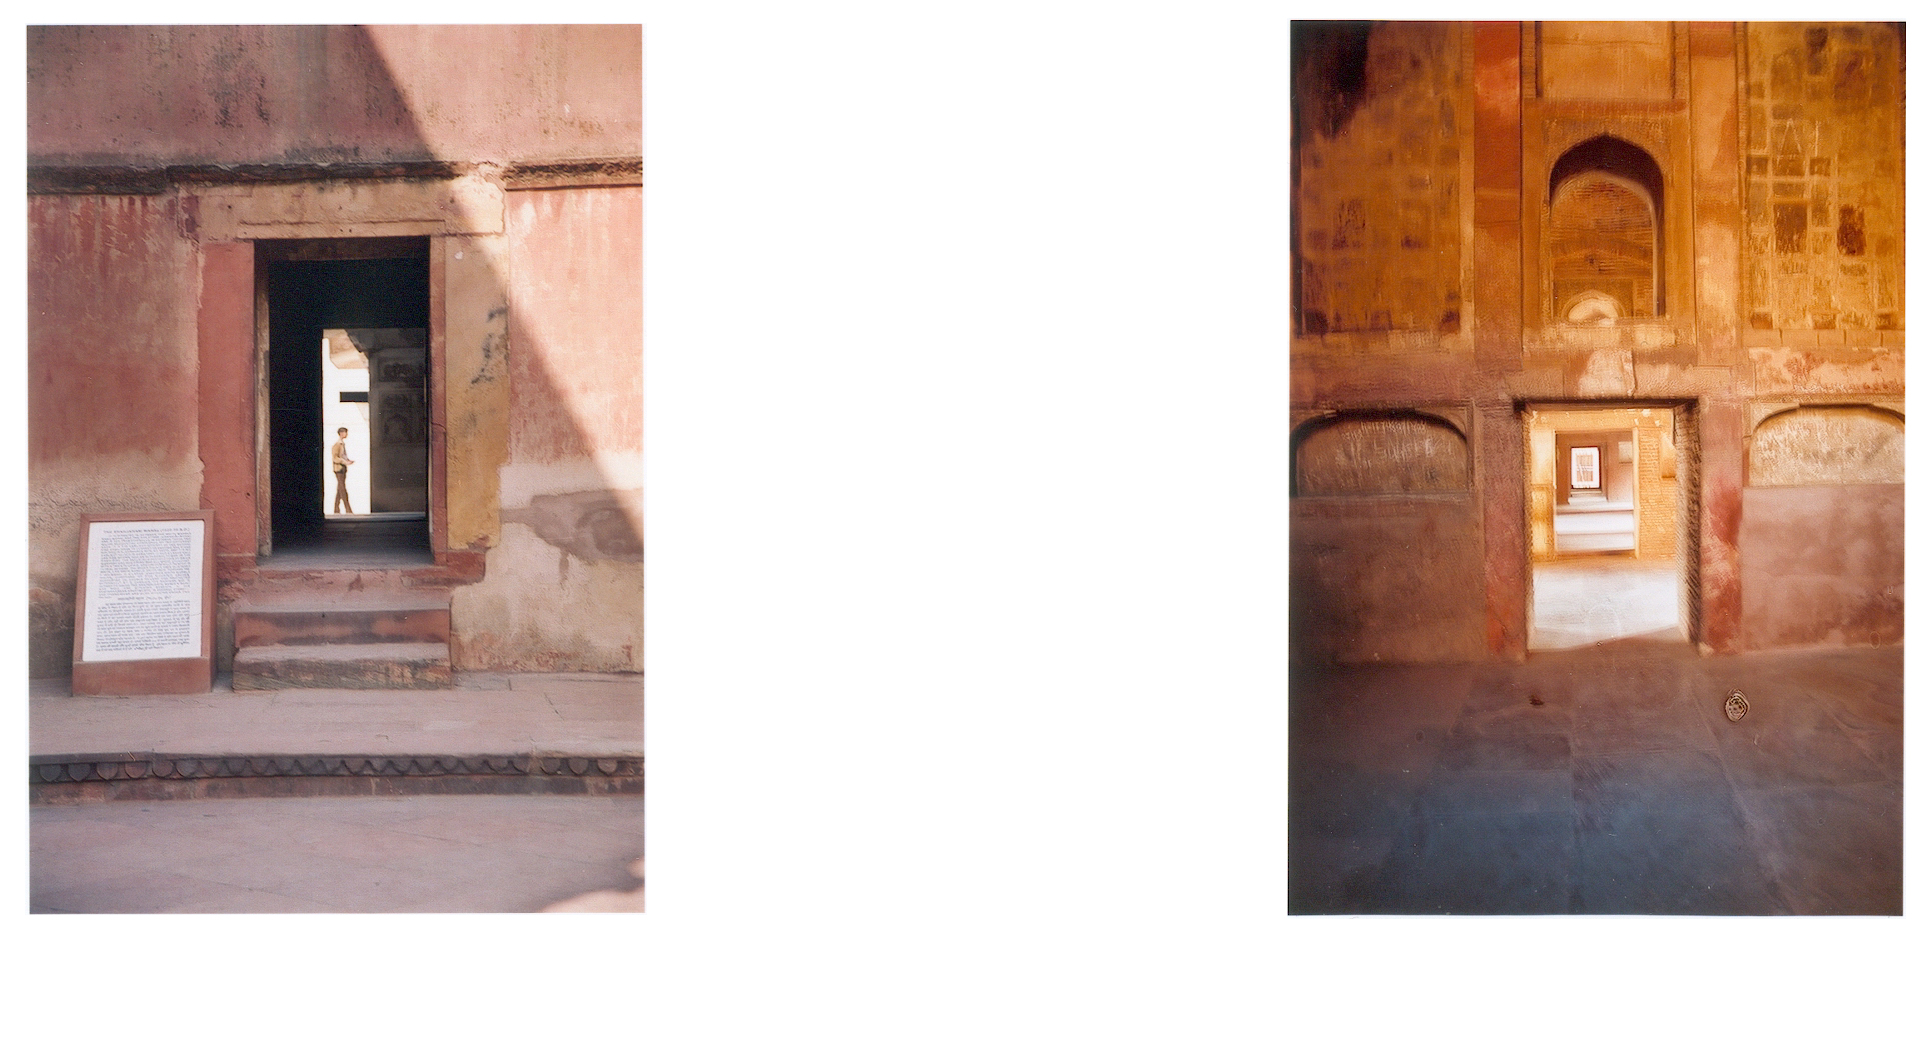
architecture, wood, floor, arch, door, an, picture frame, india, indie, agra, indien, inde, indland, canon50e, modern art, redfort, fortrouge